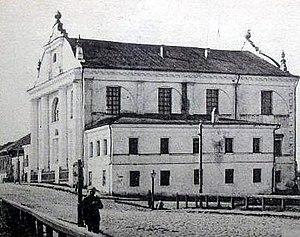
Le ghetto de Vitebsk — fut l'emplacement de déportation des Juifs de la ville de Vitebsk et des environs sous la contrainte suivant le processus de la Shoah, à l'époque de l'occupation du territoire de l'URSS par les forces armées du troisième Reich, durant la Seconde Guerre mondiale.